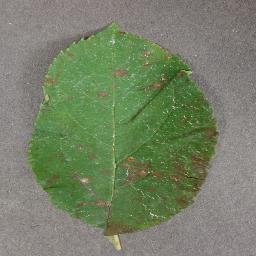
Label: Apple___Cedar_apple_rust